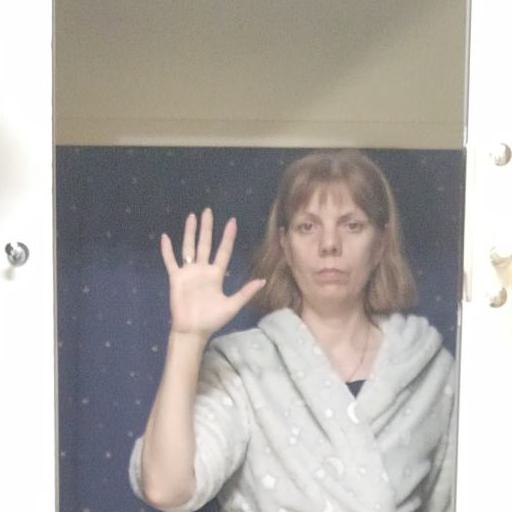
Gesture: palm